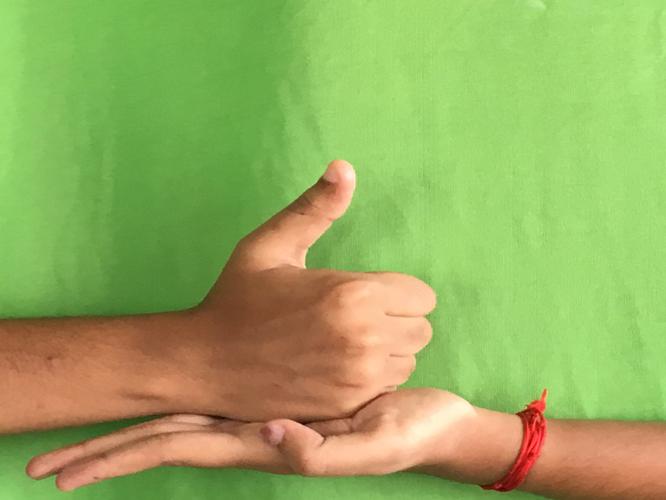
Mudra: Shivalinga
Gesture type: double_hand